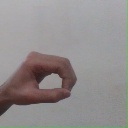
अक्षर: औ